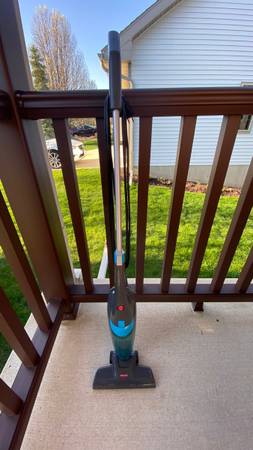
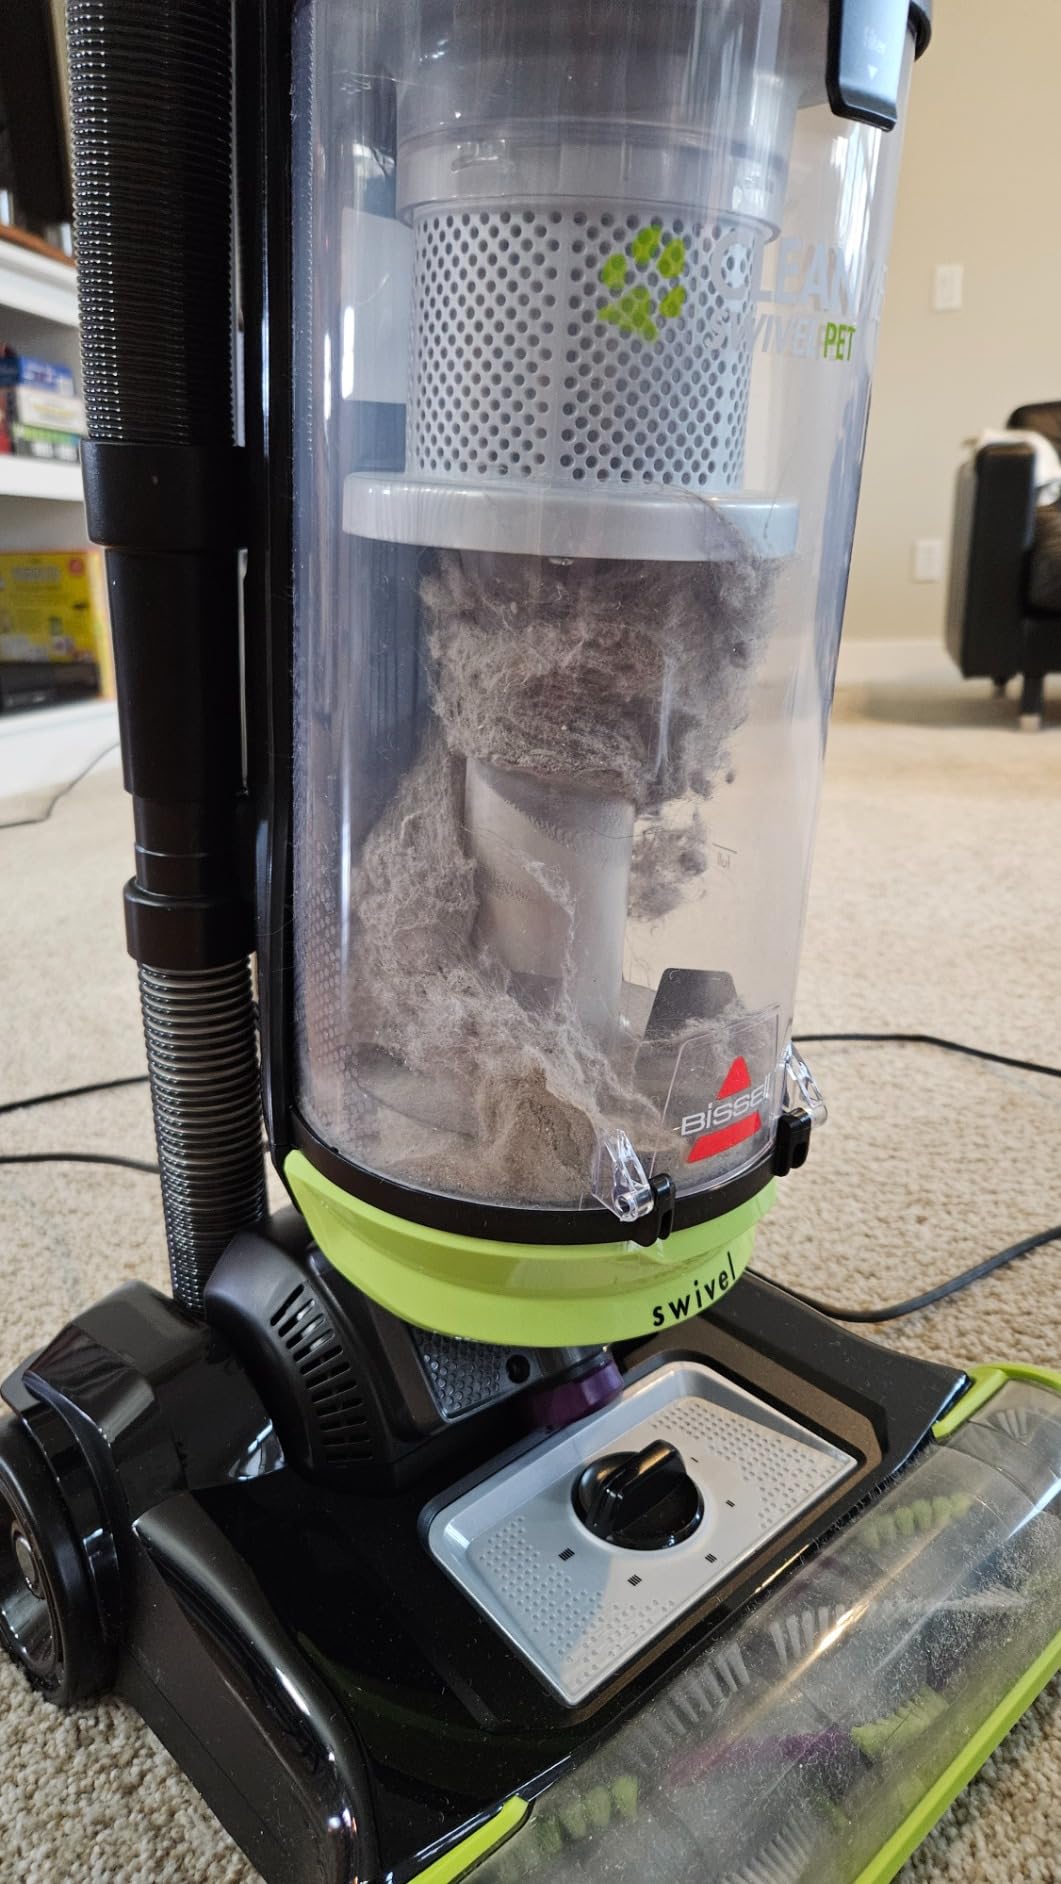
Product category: items_vacuum
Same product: no